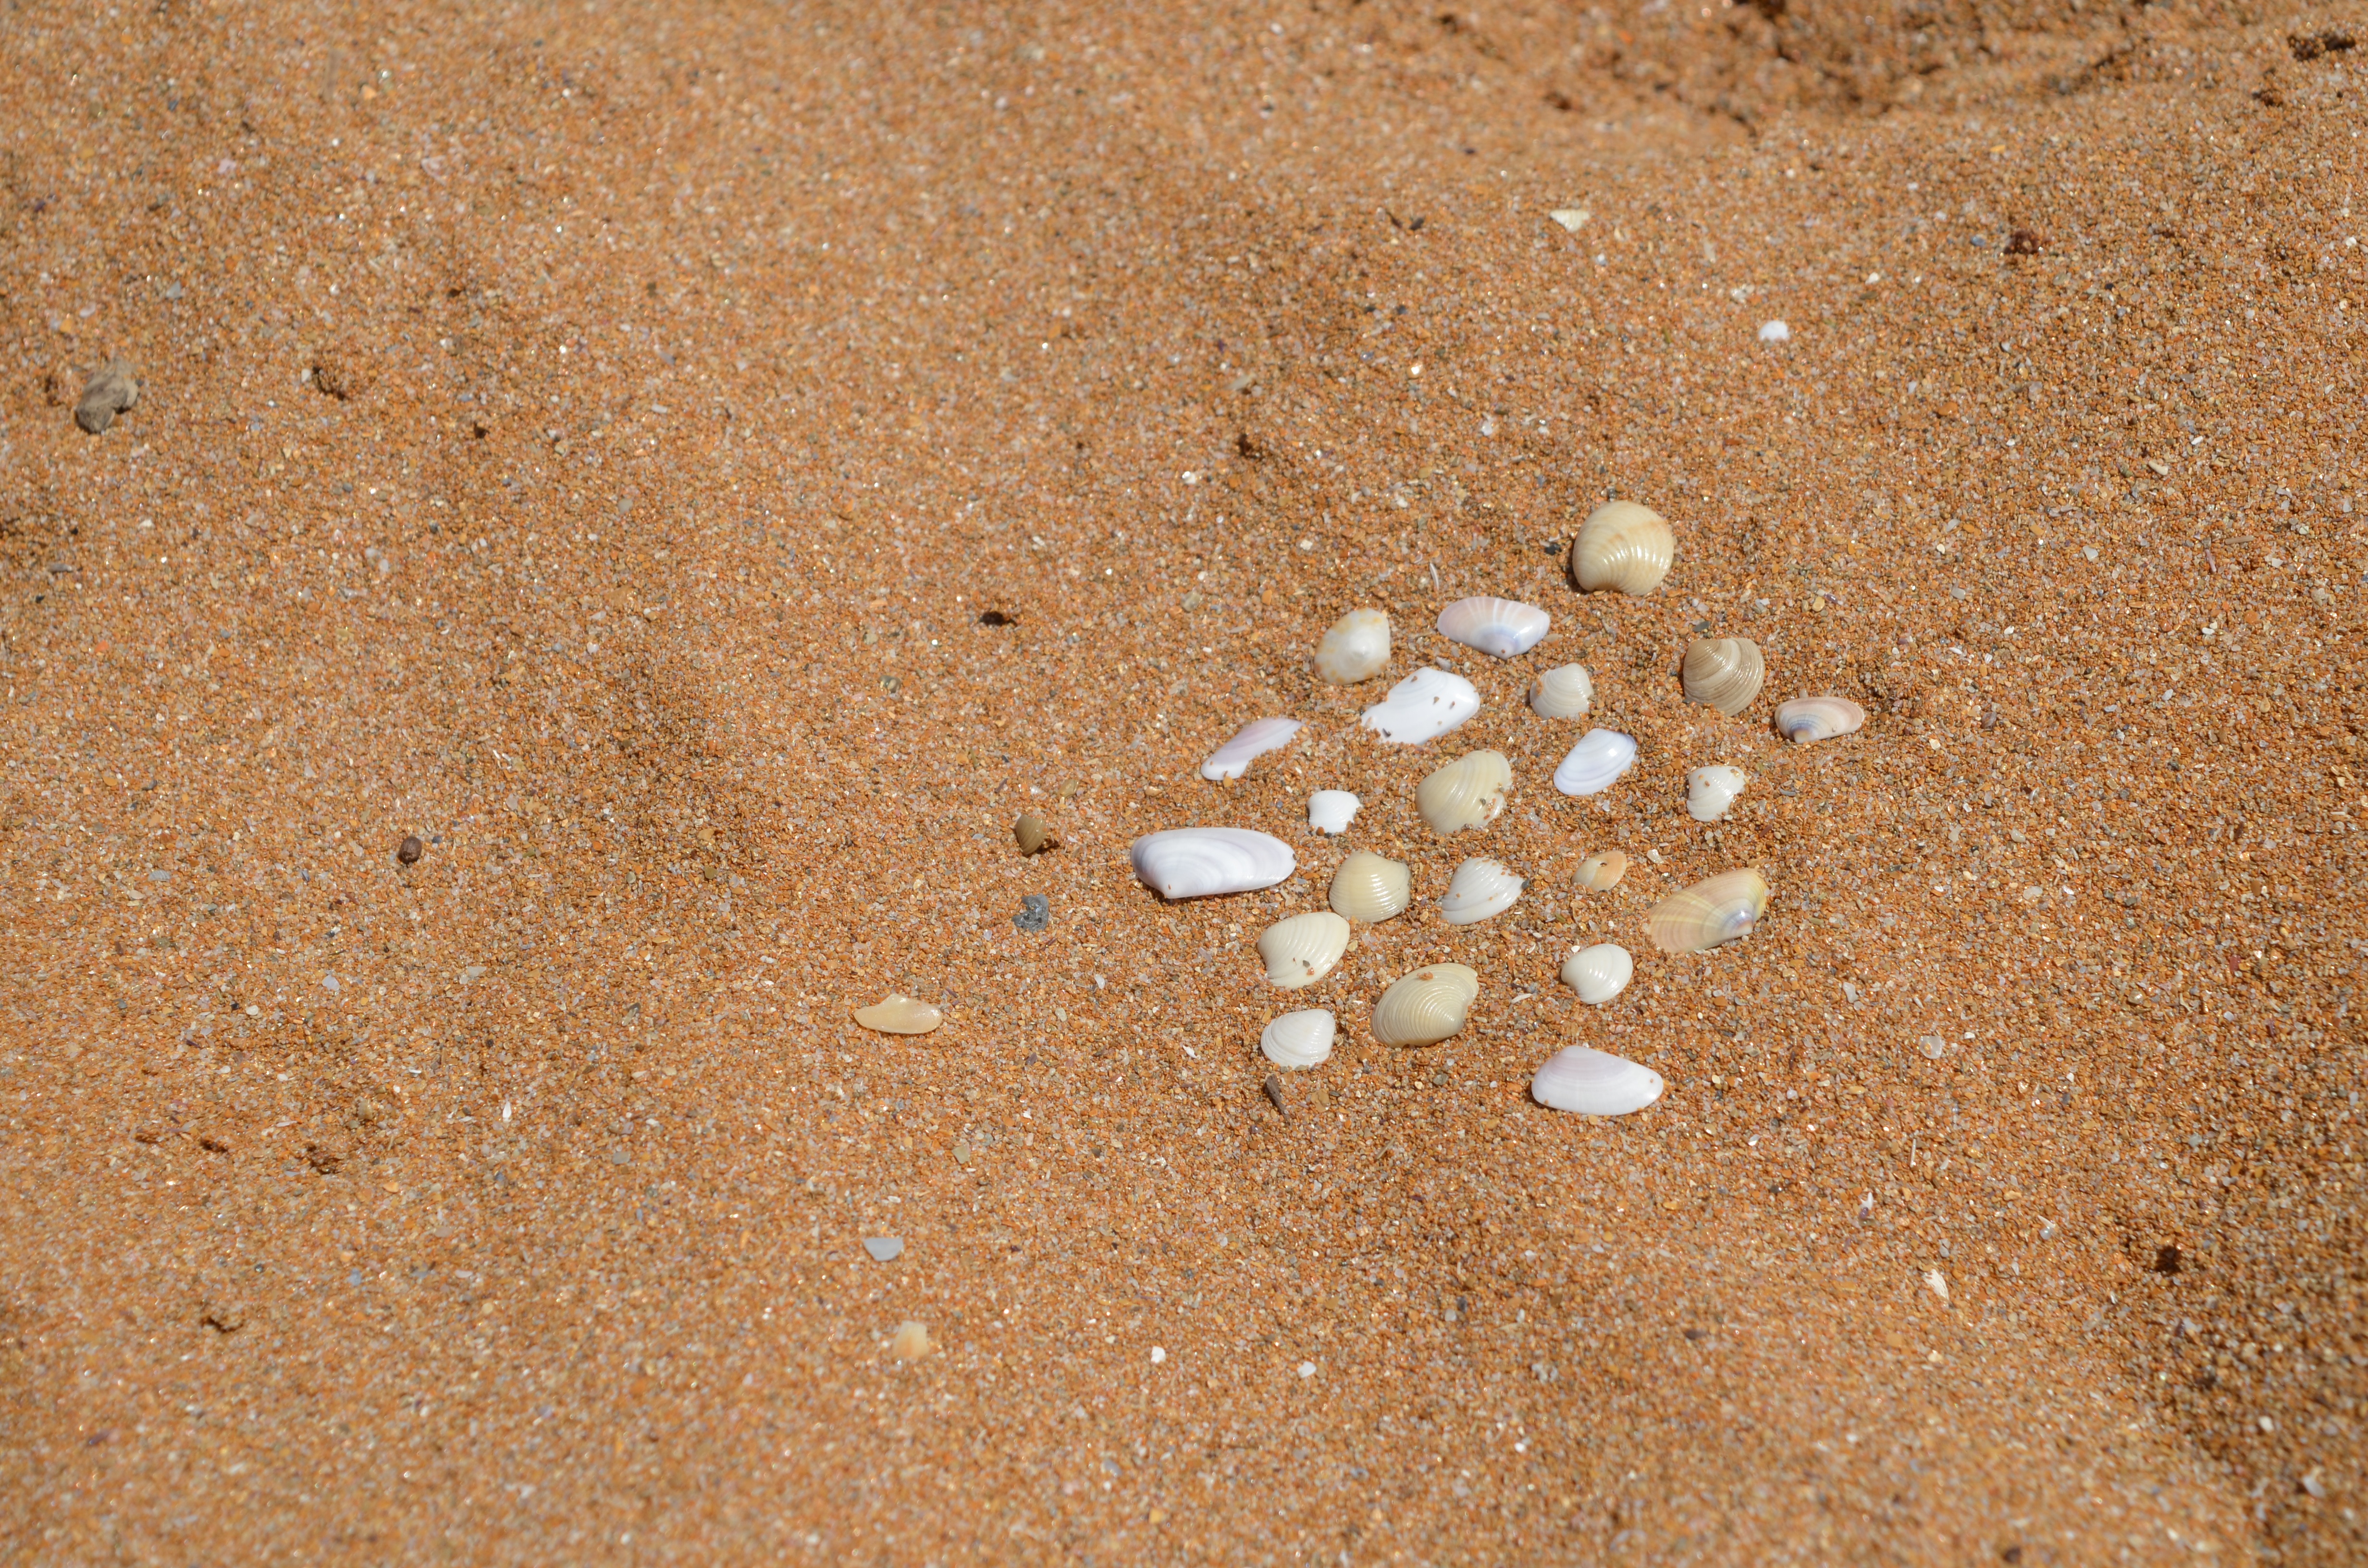
nature, sand, soil, floor, seashell, material, invertebrate, flooring